Fábrica Nacional de Motores

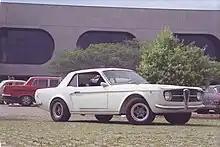
Brazilian made FNM Onça, made by Genaro “Rino” Malzoni in 1966, over an Alfa Romeo platform

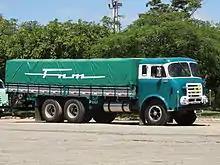
FNM D-11.000 with Brasinca cabin, 1961

In the mid-fifties a company called Fabral S.A. ("Fábrica Brasileira de Automóveis Alfa", "the Brazilian Alfa automobile factory"), a collaboration between Alfa Romeo and Brazilian investor Matarazzo, was set up to build the Alfa Romeo 2000 (tipo 102/B, "B" for Brazil). The car was to be built in Jacareí, in the state of São Paulo. The Matarazzo Group backed out in 1958, following troubled discussions about the suitability of building luxurious cars in poor Brazil. After pressure from then-President Juscelino Kubitschek FNM, in which Alfa Romeo already held a minority interest, took over the project. In 1960 FNM's first passenger car was launched, the FNM 2000, a Brazilian version of the series 102 Alfa Romeo 2000 four-door sedan (berlina). The factory ended up being built in the Xerém neighborhood of Duque de Caxias, Rio de Janeiro instead. The engine was the same 1,975 cc twin camshaft unit found in the Italian product, but detuned to produce only and the car received the FNM logo. This series of cars was named "J.K." in honor of President Kubitschek who had helped make the deal take place. This was by far the most luxurious, and most expensive, car built in Brazil in the period.